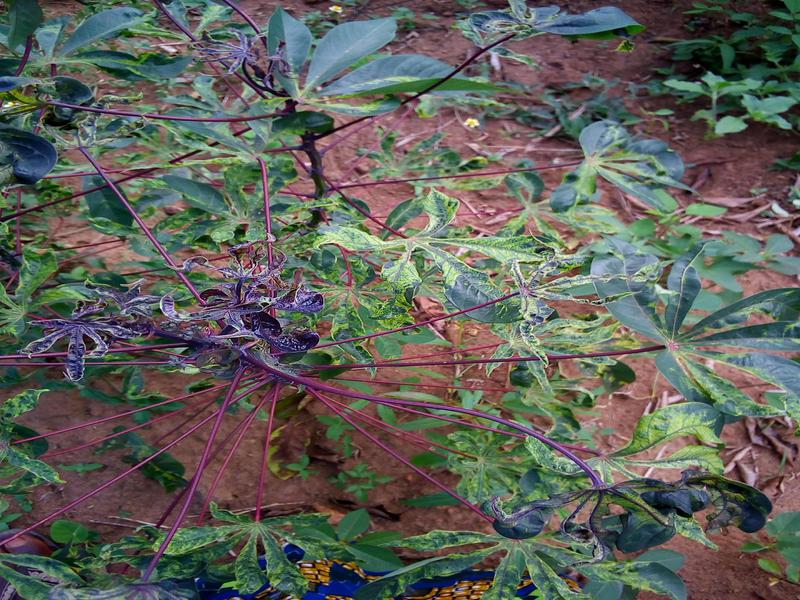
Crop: cassava
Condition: mosaic_disease